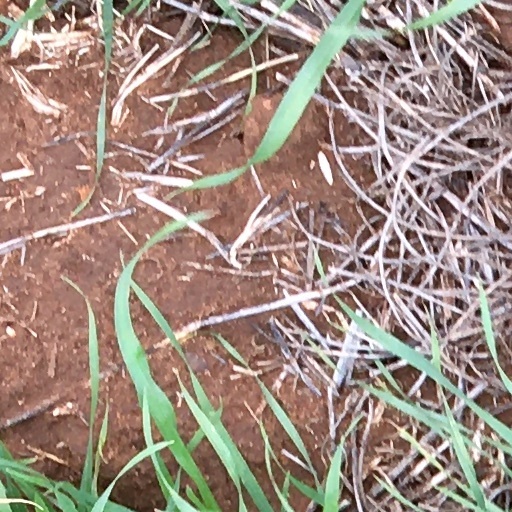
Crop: wheat